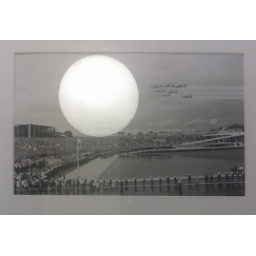
white light ball reflection over mauro restiffe